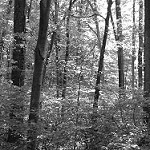
Label: B & W